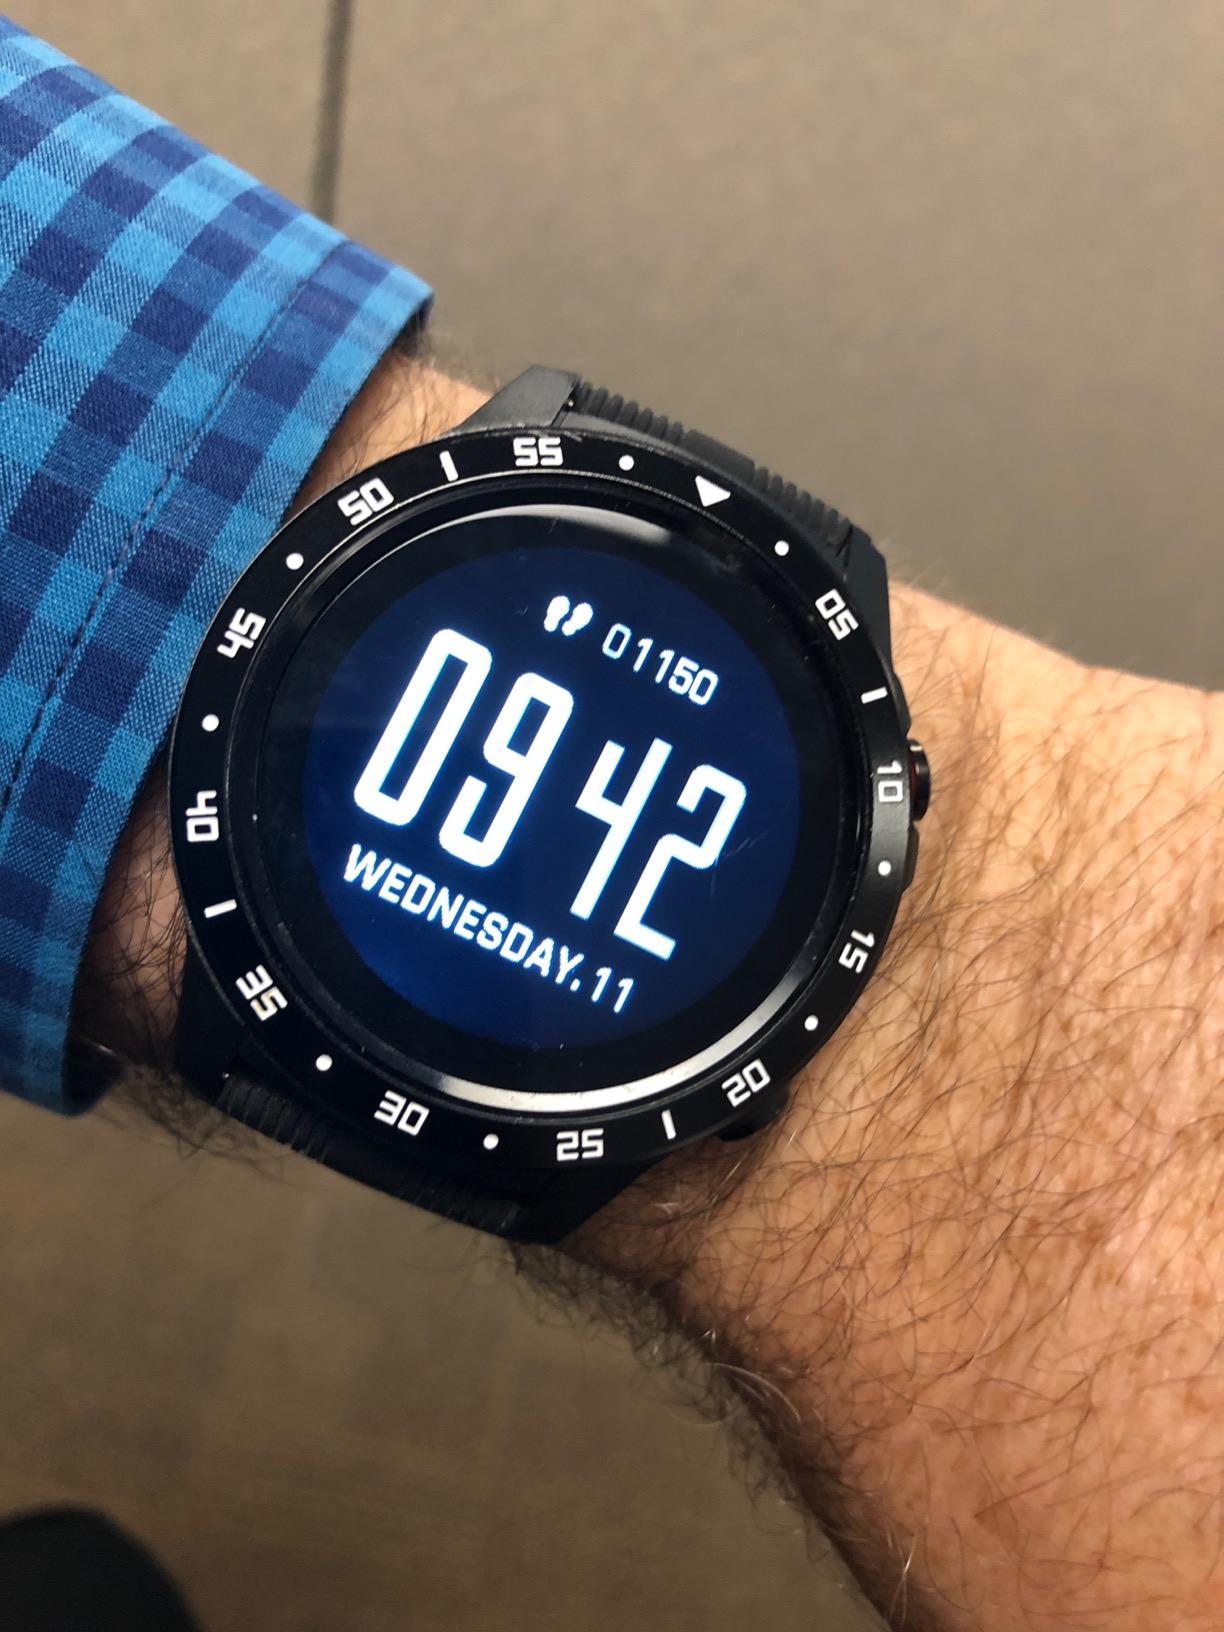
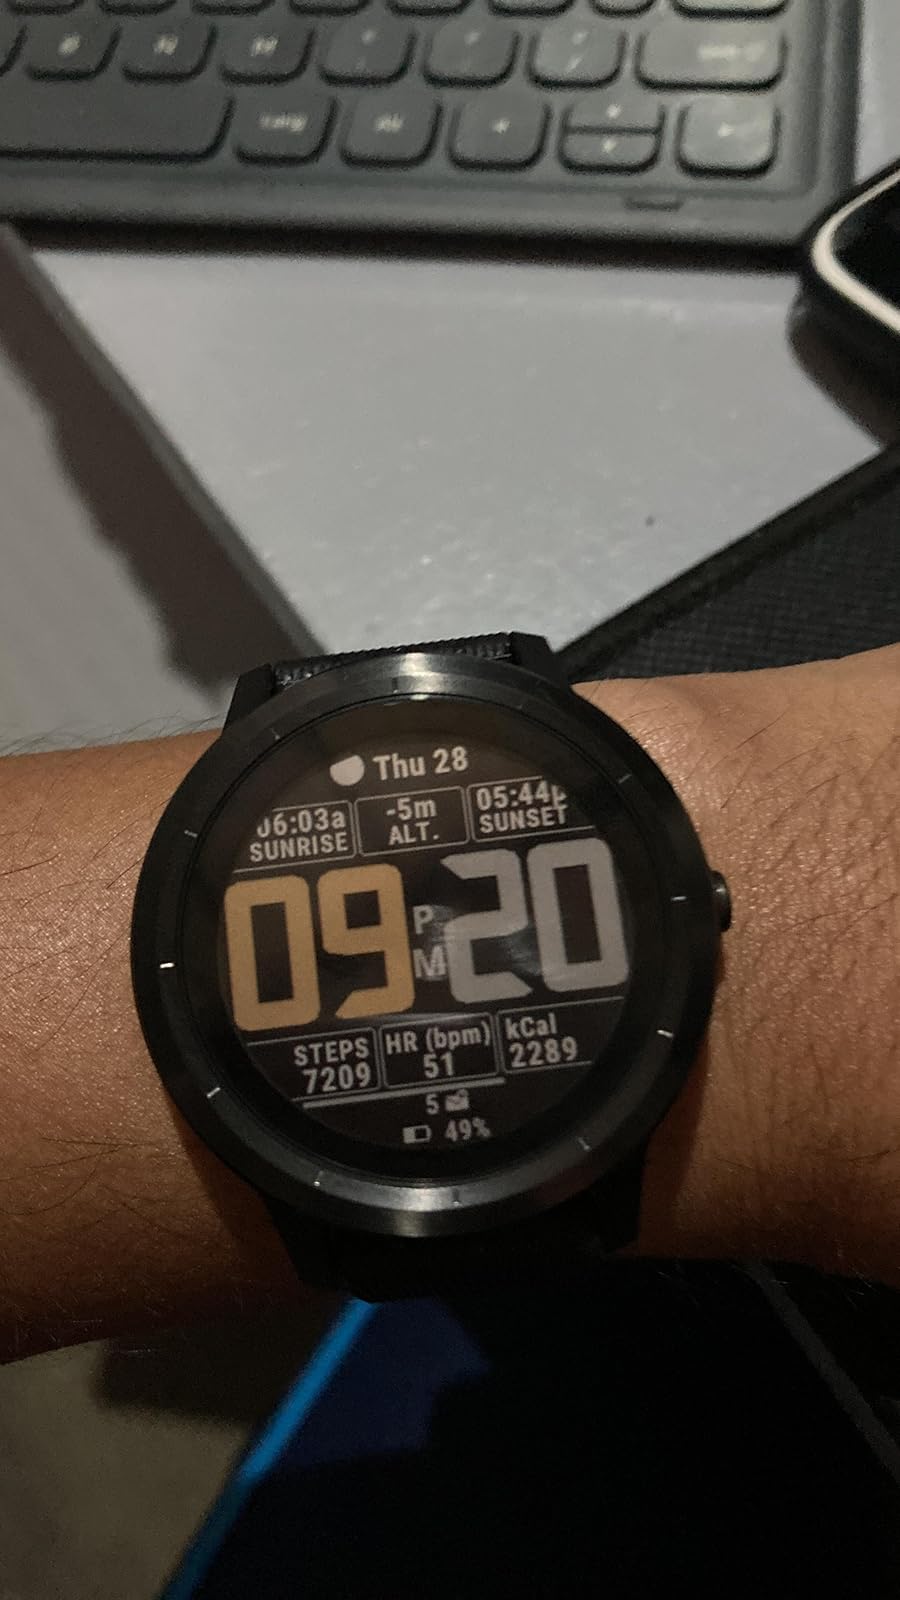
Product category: smartwatch
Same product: no